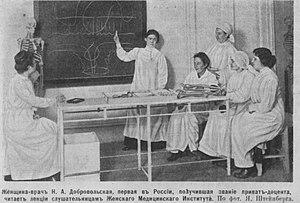
Nadine Dobrovolskaïa-Zavadskaïa, née le 25 septembre 1878 à Kiev en l'Empire russe et morte le 31 octobre 1954 à Milan en Italie, est une chirurgienne, généticienne et chercheuse ukraino-russo-française